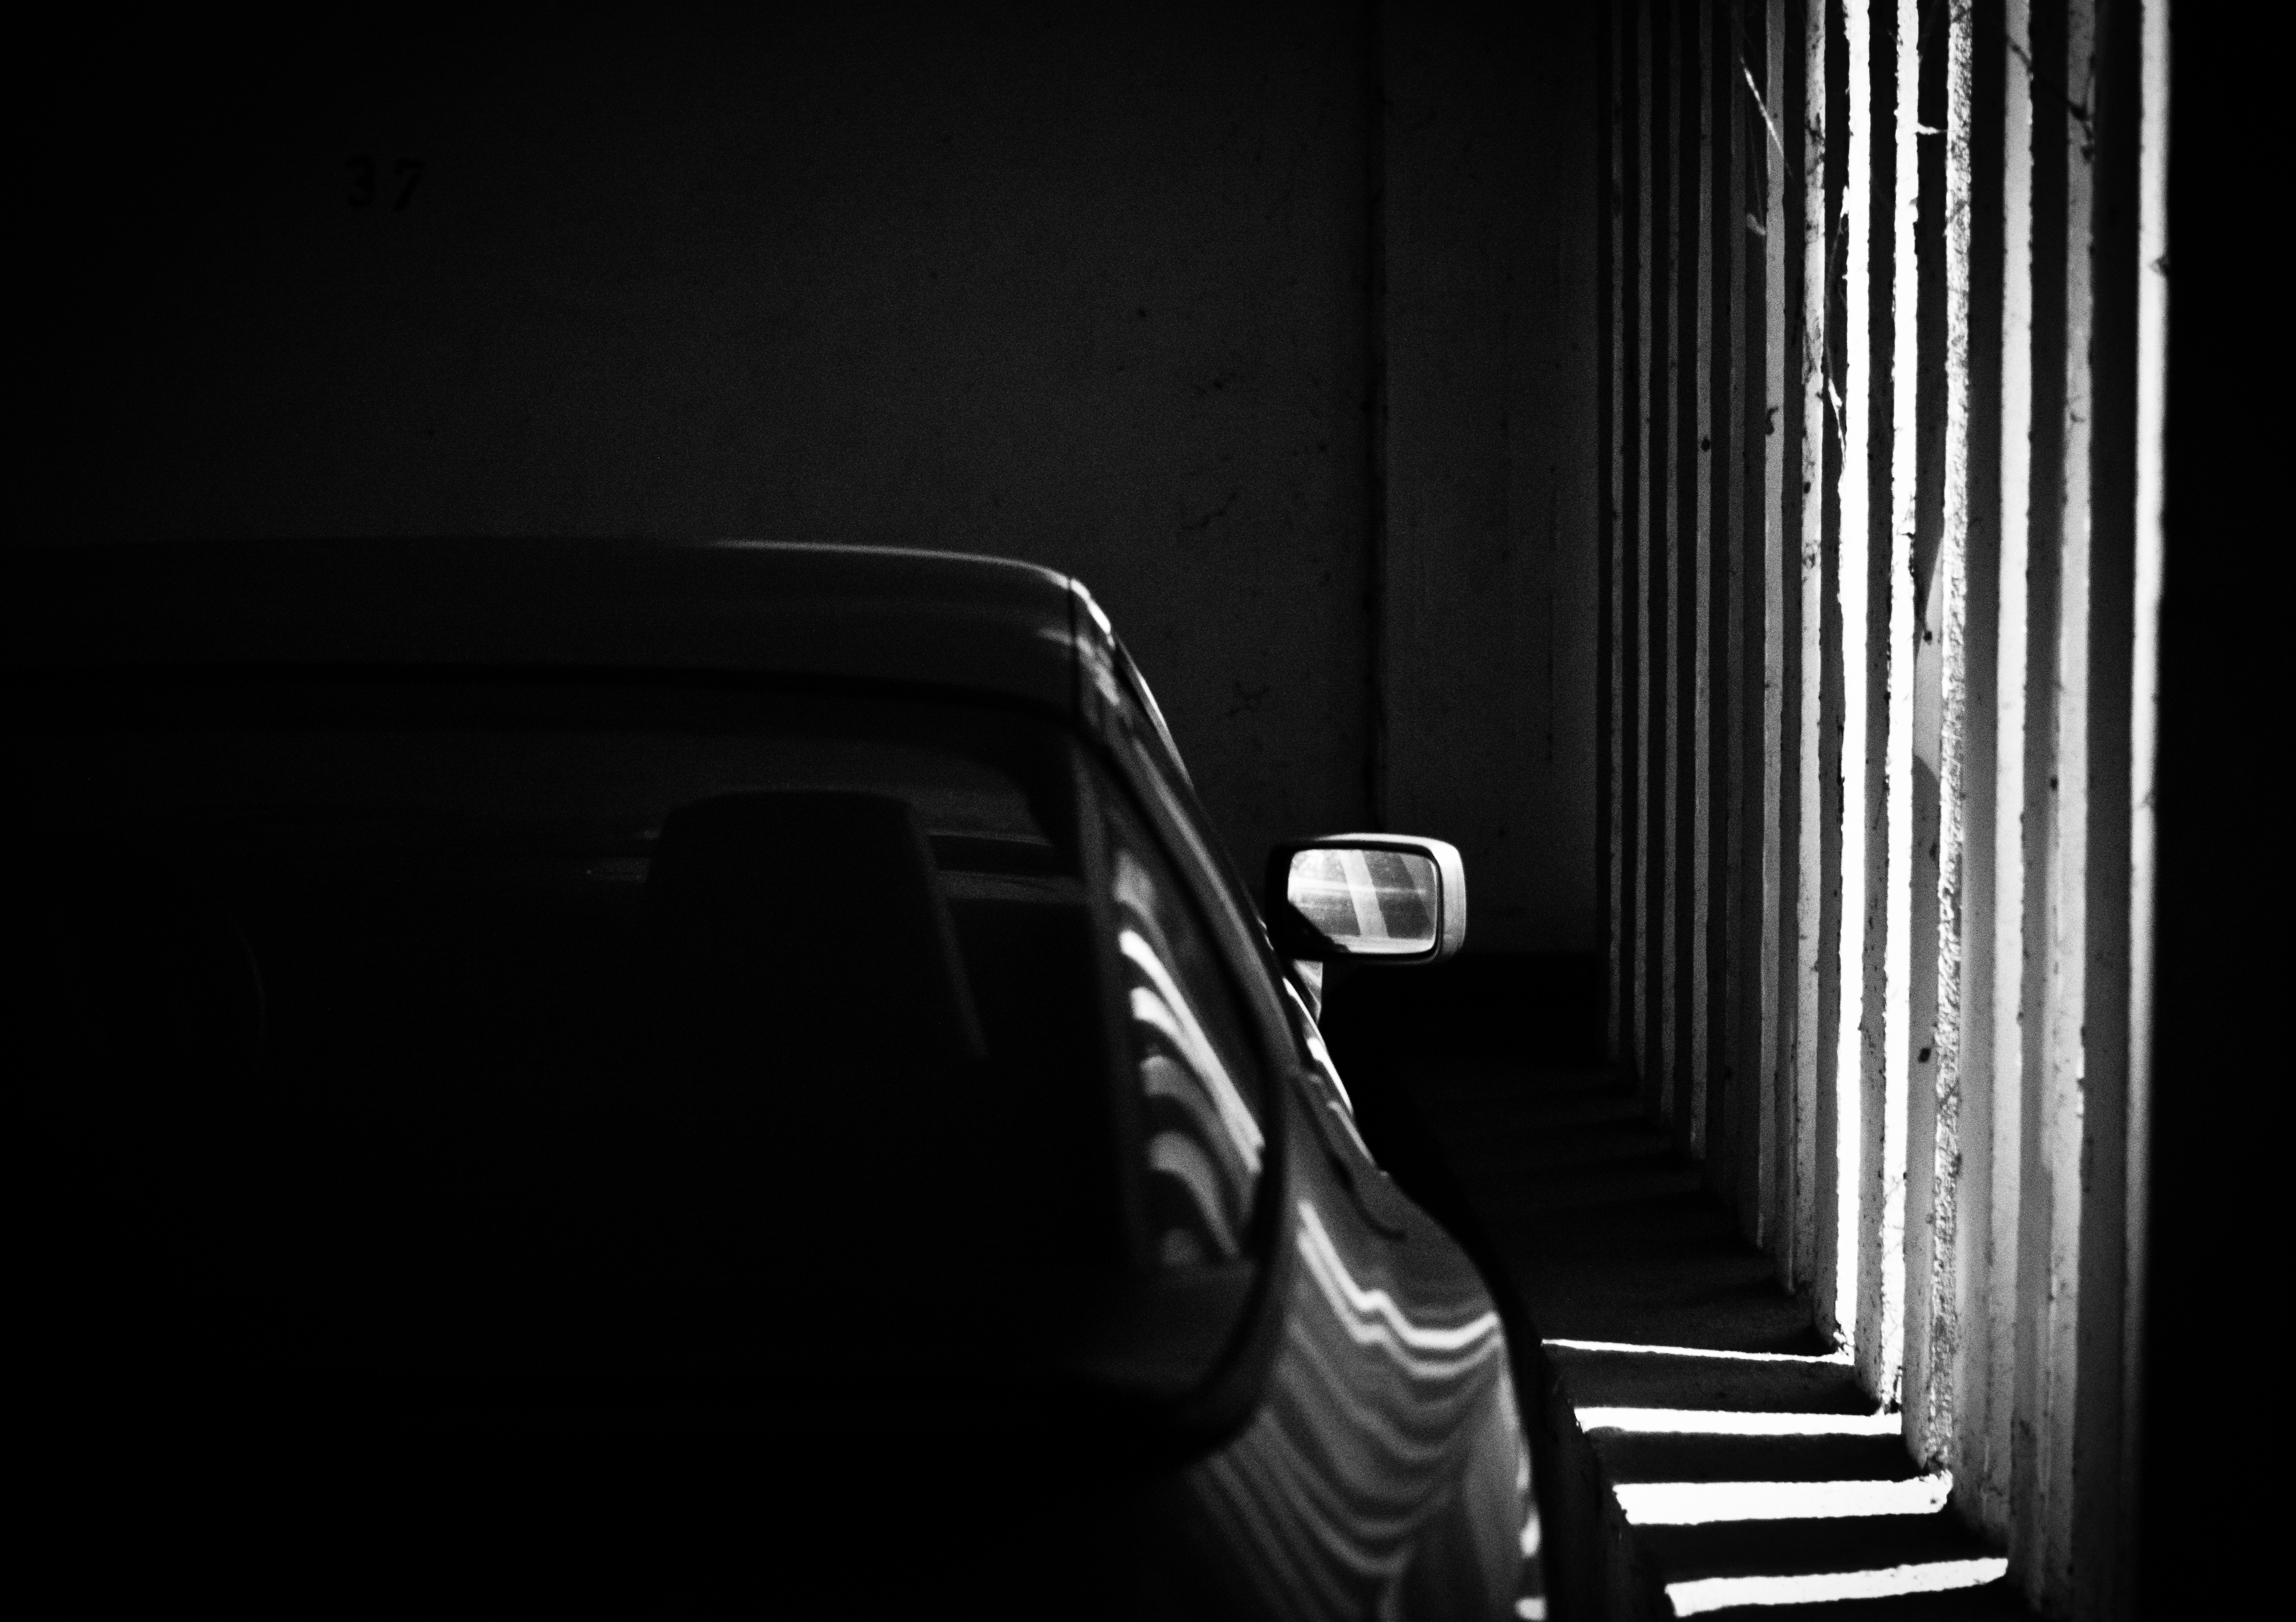
silhouette, light, black and white, white, car, night, photography, glass, atmosphere, high, garage, contrast, darkness, black, monochrome, stripes, minimalism, mirror, porsche, shape, rearview, sonystreetphotographer, 944, monochrome photography, film noir, automotive exterior